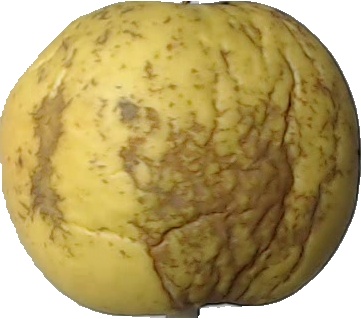
Label: apple_golden_1